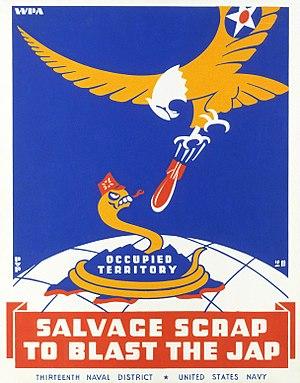
La propagande est un concept désignant un ensemble de techniques de persuasion, mis en œuvre pour propager avec tous les moyens disponibles, une idée, une opinion, une idéologie ou une doctrine et stimuler l'adoption de comportements au sein d'un public-cible. Ces techniques sont exercées sur une population afin de l'influencer, voire de l'endoctriner. La propagande peut utiliser la publicité, car cette dernière vise à modifier des choix, des modèles de société, des opinions et des comportements. La publicité utilise des techniques similaires à celles utilisées par la propagande. Nonobstant la similarité de certaines de leurs caractéristiques, les liens entre propagande et publicité sont largement discutés.
Le sentiment antijaponais aux États-Unis existe depuis la fin du XIXᵉ siècle, au cours de la période du péril jaune. Le sentiment antijaponais atteint un sommet durant la Seconde Guerre mondiale et de nouveau dans les années 1980 avec la montée du Japon comme puissance économique majeure.